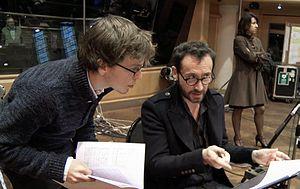
Franck Marchal en séance d'enregistrement avec le London Symphony Orchestra en 2014
Franck Marchal est un compositeur, réalisateur audio et producteur français, né le 10 octobre 1968 à Nantes.